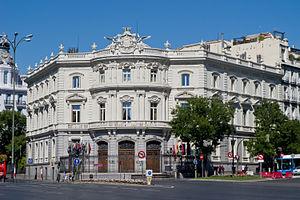
Le palais de Linares, est un édifice situé à Madrid, en Espagne. Il abrite la Maison de l'Amérique.